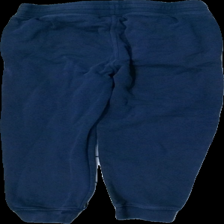
View: back
Type: Trousers
Category: Children
Brand: H&M
Colors: Blue
Material: 85% cotton 15% polyester
Cut: Regular
Size: 152
Season: All
Damage location: middle right
Price range: <50
Recommended usage: Export
Description: blå mjukisbyxor, urtvättade
Comment: urtvättade